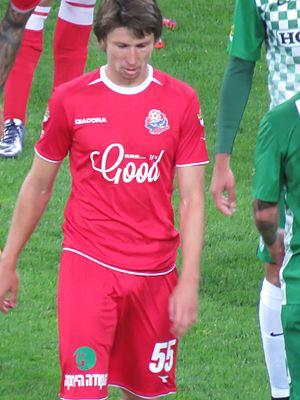
Dmitri Anatoliévitch Baga ou Dzmitry Anatoliévitch Baha est un joueur de football international biélorusse né le 4 janvier 1990 à Minsk. Il évolue au poste de milieu de terrain.